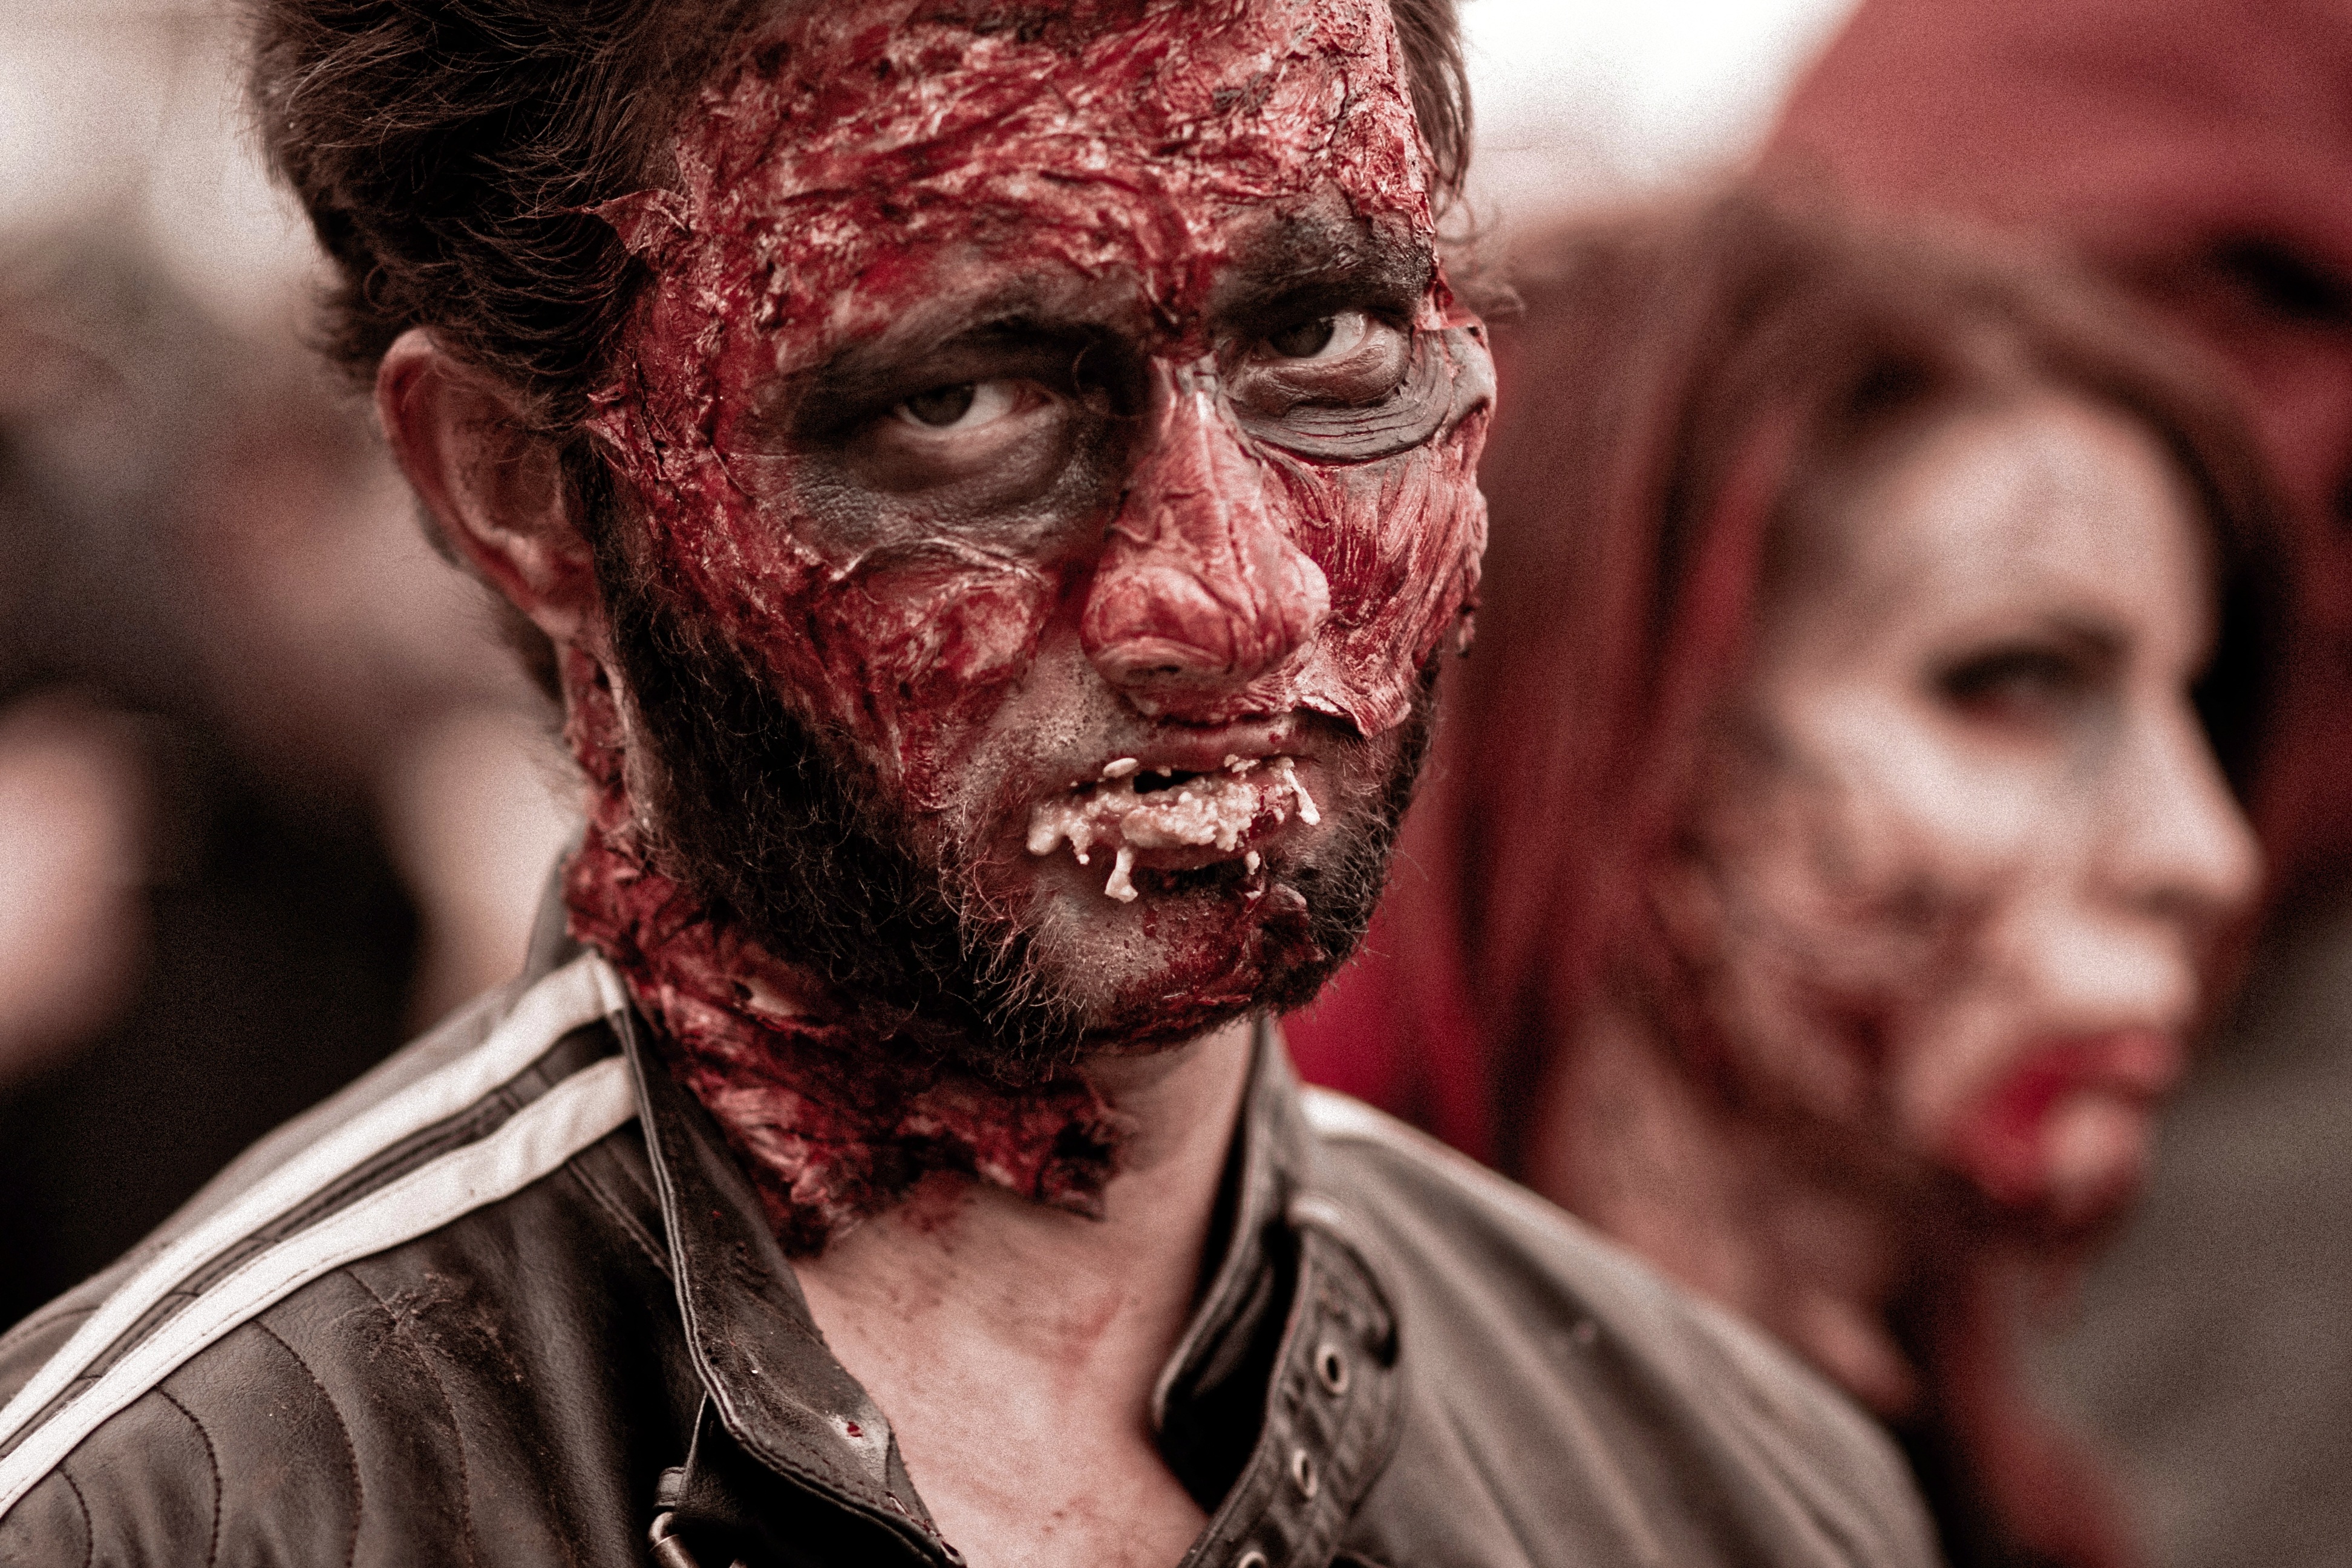
man, spooky, red, halloween, dead, face, scary, fear, blood, zombie, fiction, head, creepy, horror, nightmare, monsters, comics, apocalypse, evil, frightening, undead, flesh, special effects, fictional character, flesh eater, eaters